Thomas Mapfumo

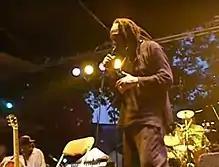
Thomas Mapfumo (2011)

Thomas Tafirenyika Mapfumo (born July 3, 1945) is a Zimbabwean musician. He is nicknamed "The Lion of Zimbabwe" and "Mukanya" (the praise name of his clan in the Shona language) for his immense popularity and for the political influence he wields through his music, including his sharp criticism of the government of former Zimbabwean president Robert Mugabe. He both created and popularized Chimurenga music, and is known for his distinctive voice and slow-moving style.